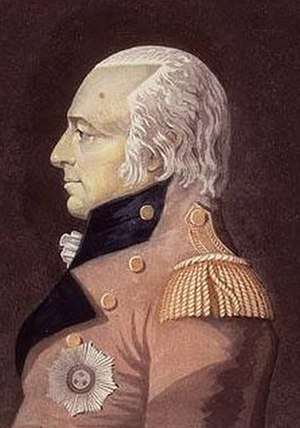
James Henry Craig
James Henry Craig var en britisk general og koloniadministrator.